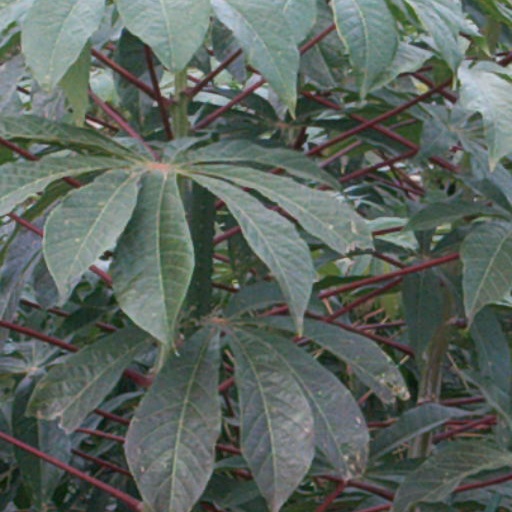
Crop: cassava